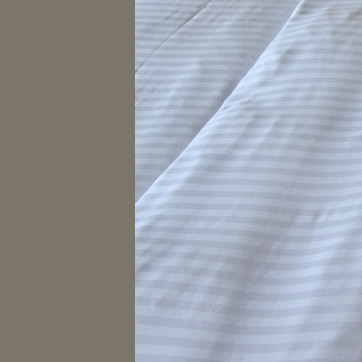
Material: fabric